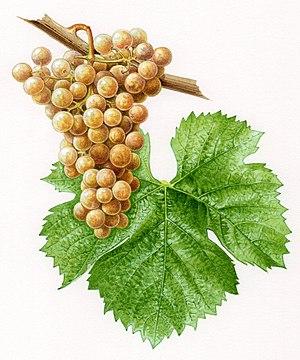
Aquarelle originale pour les Cépages de France (2001)
Le sémillon B est un cépage français de vigne blanc.